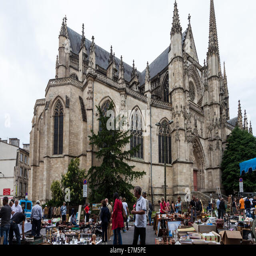
people search out treasures at the street market